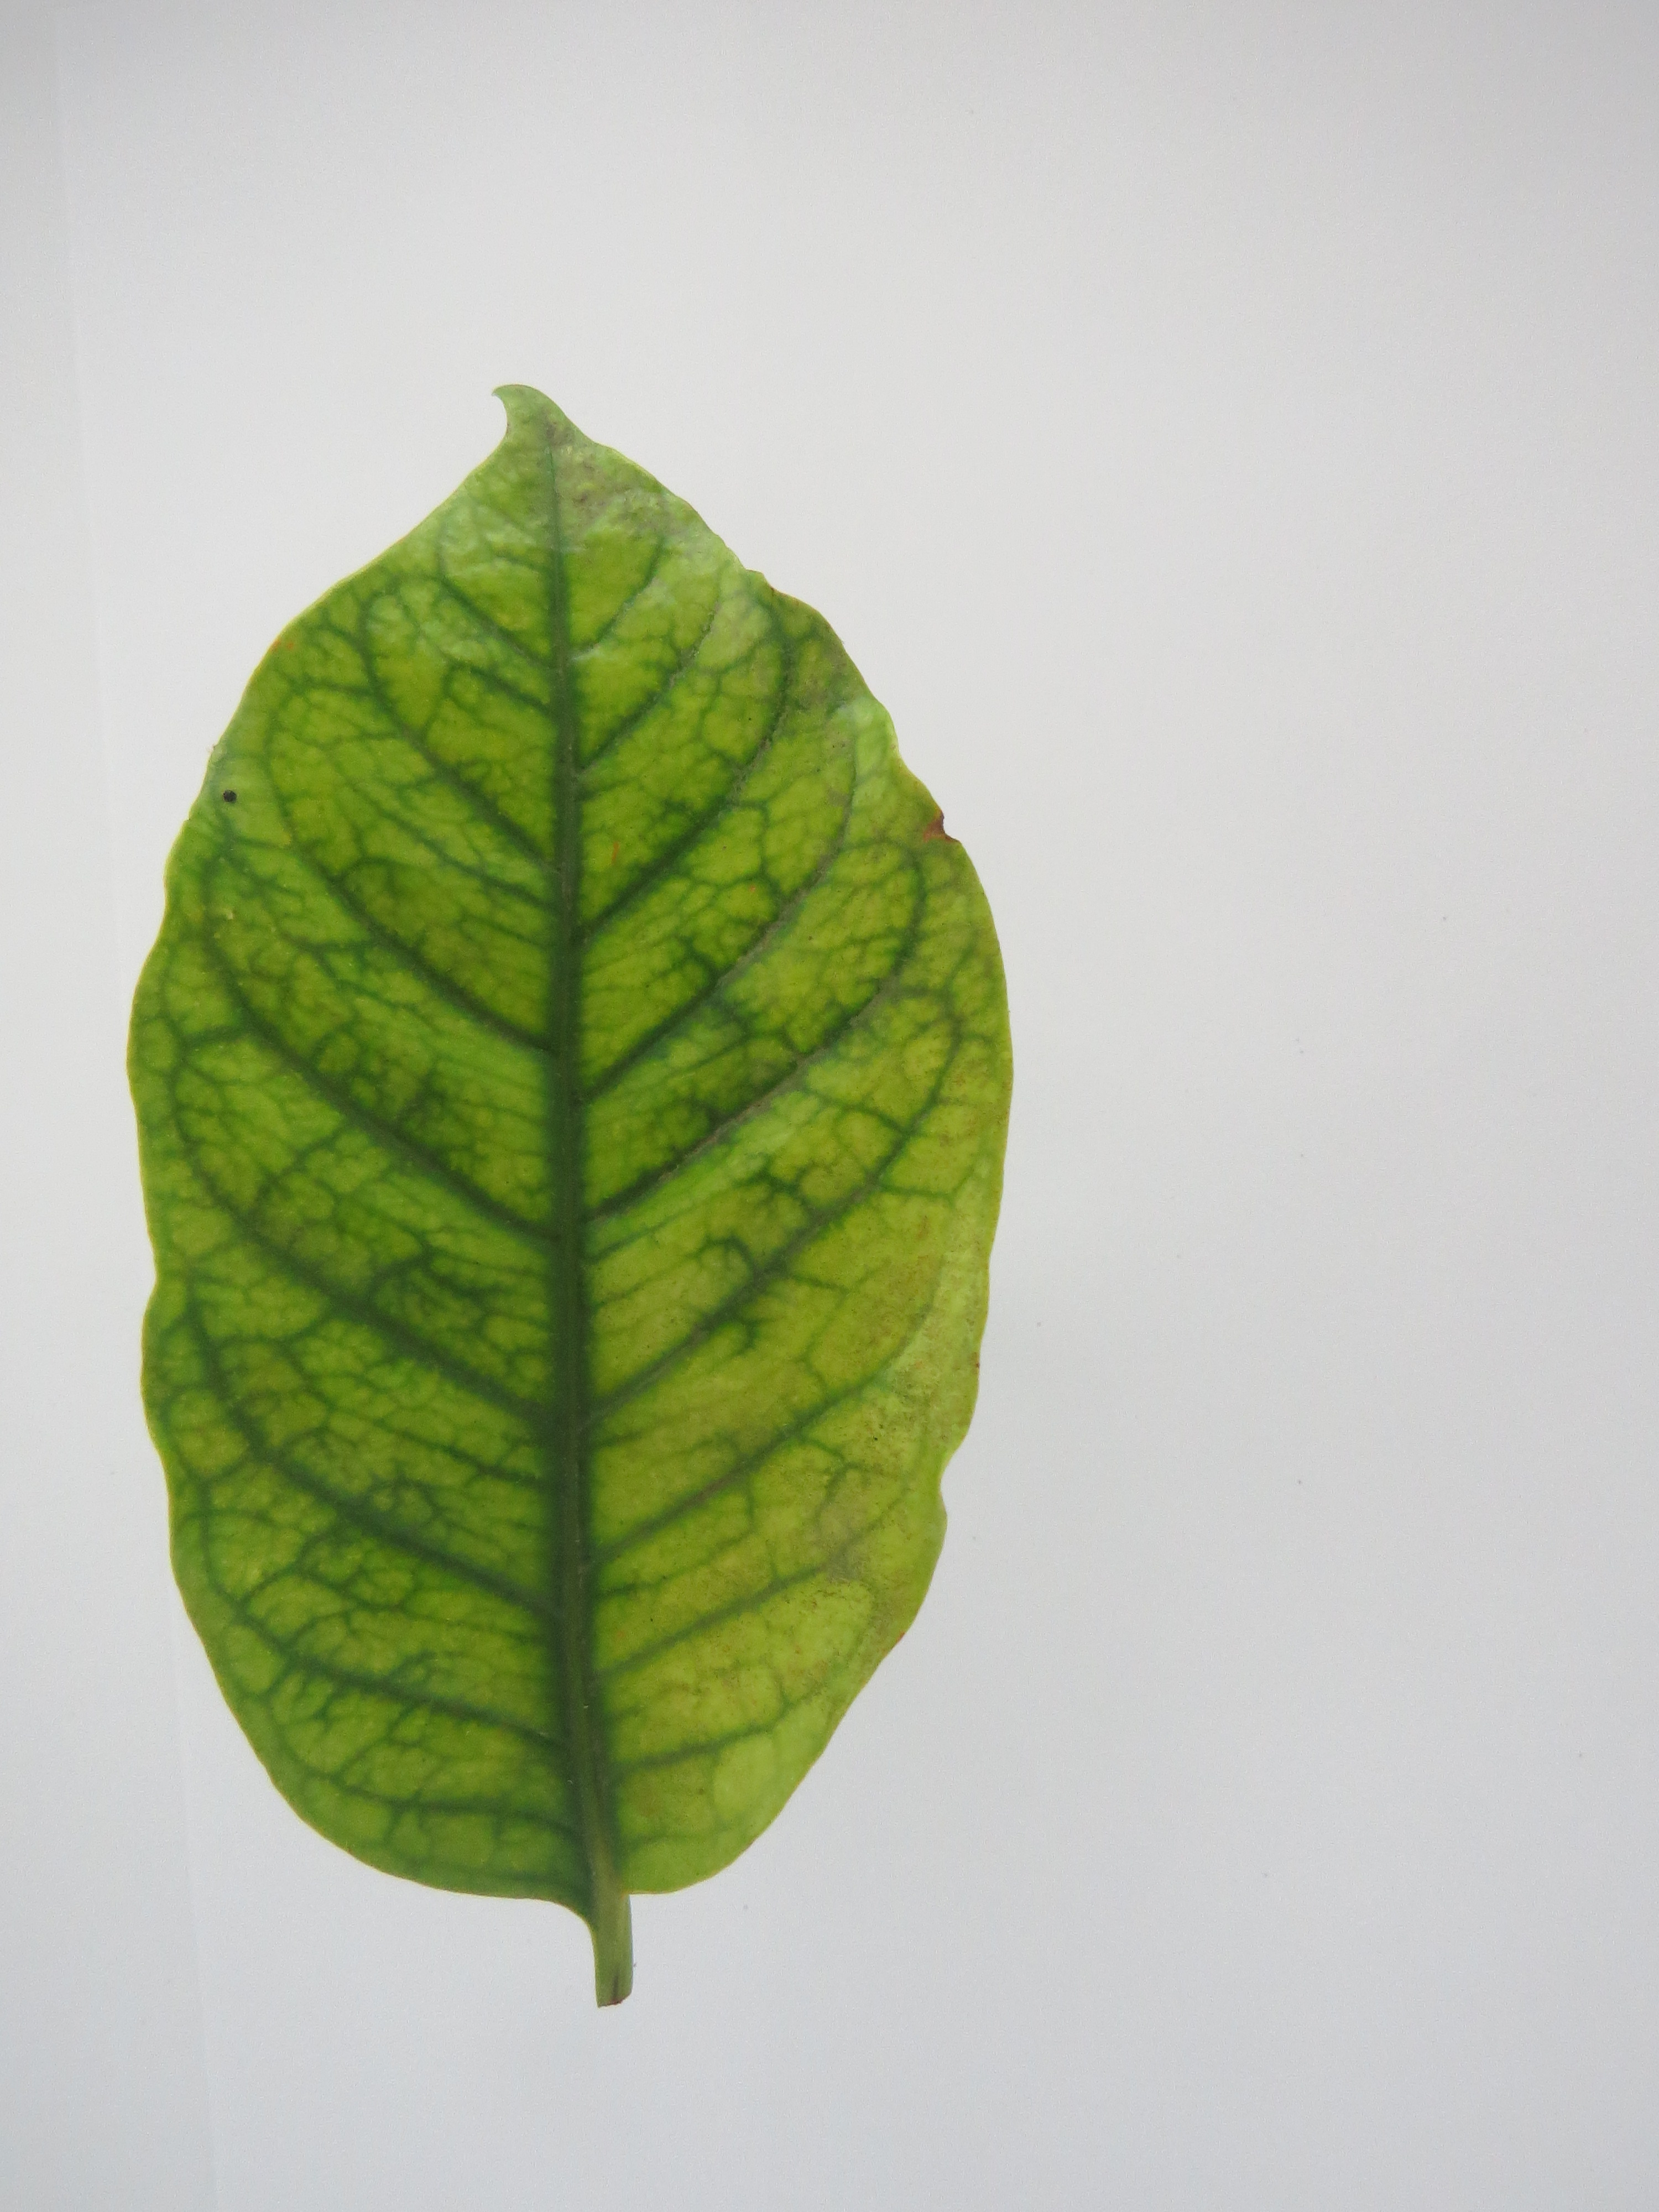
Label: magnesium-Mg